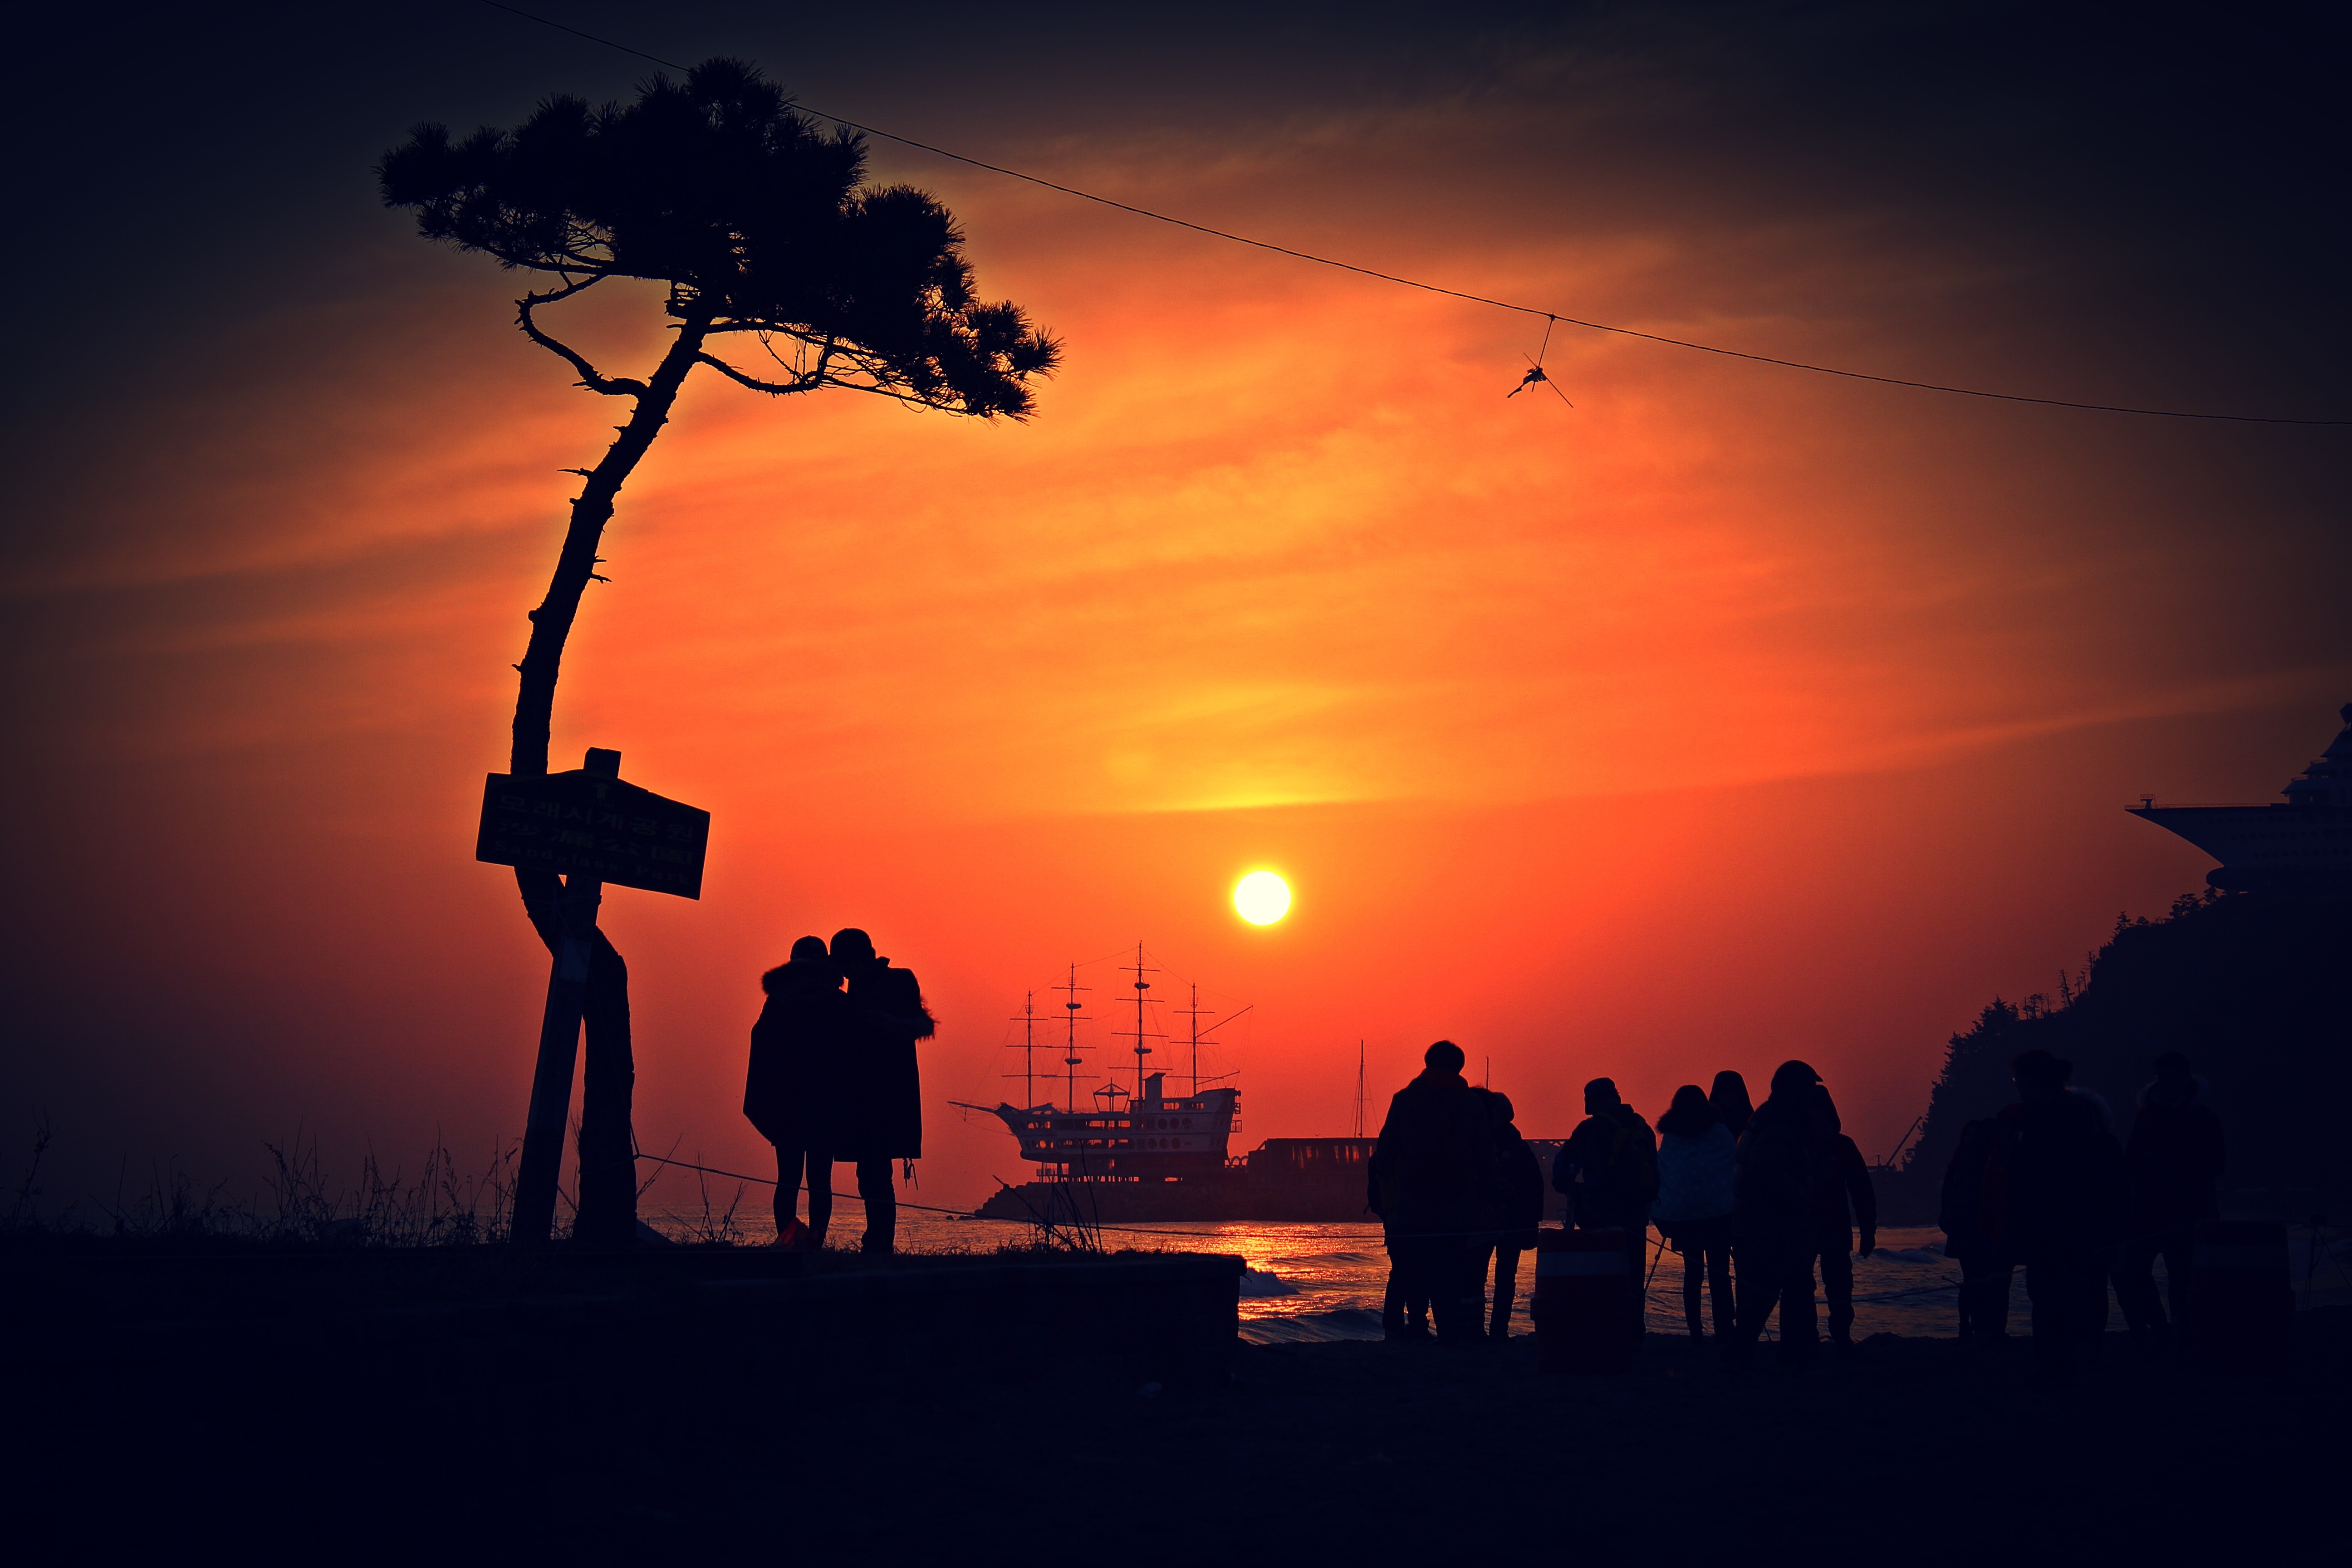
sea, horizon, silhouette, sun, sunrise, sunset, sunlight, morning, dawn, dusk, evening, friends, times, afterglow, republic of korea, japan sea, jung dong jin